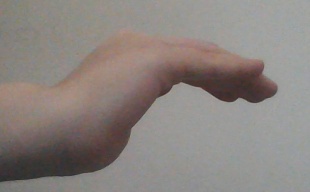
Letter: haa